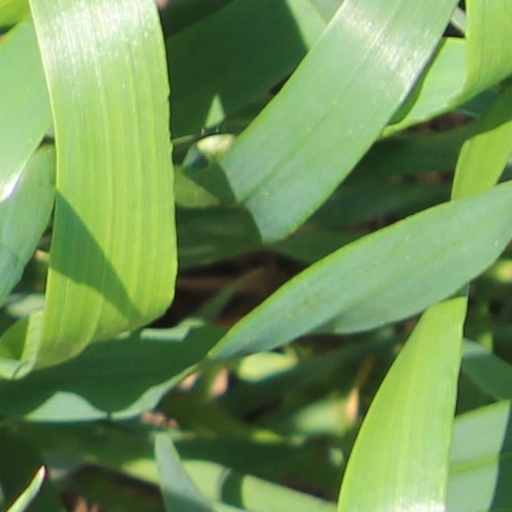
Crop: wheat